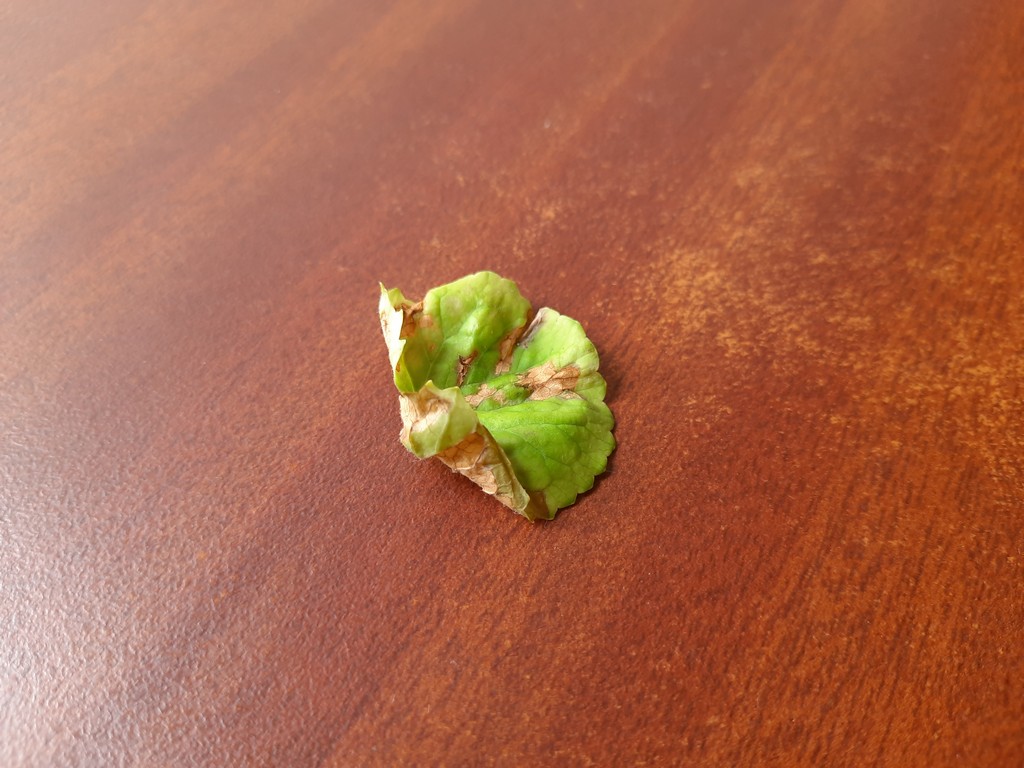
Label: Unhealthy